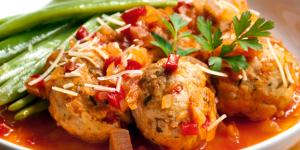
albondigas caseras con pinones